Fred Smoot

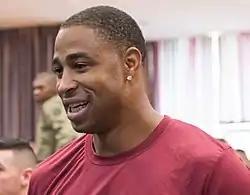
Smoot in 2017

Fredrick Smoot (born April 17, 1979) is an American former professional football player who was a cornerback for nine seasons in the National Football League (NFL). He played college football for the Mississippi State Bulldogs, and was recognized as an All-American. The Washington Redskins chose him in the second round of the 2001 NFL draft, and he played for the Minnesota Vikings as well.